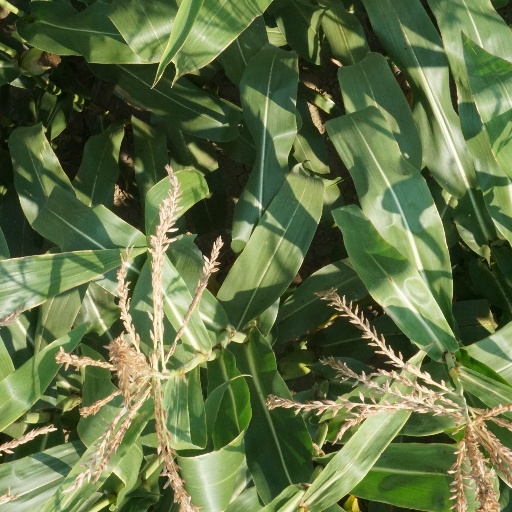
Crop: maize; corn